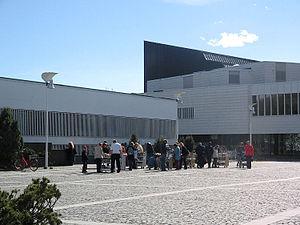
La Bibliothèque municipale de Seinäjoki est constituée de deux bâtiments Aalto et Apila situés à Seinäjoki en Finlande.
La sous-région de Seinäjoki est une sous-région de l'Ostrobotnie du Sud en Finlande.
Le Centre Aalto est le centre administratif et culturel de la ville de Seinäjoki en Finlande.